Dodda Krishnaraja I

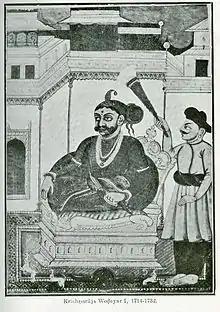
Dodda Krishnaraja I, ruler of Mysore

Krishnaraja Wodeyar I (18 March 1702 – 5 March 1732) was the sixteenth maharaja of the Kingdom of Mysore. His reign lasted for 18 years, from 1714 to 1732.